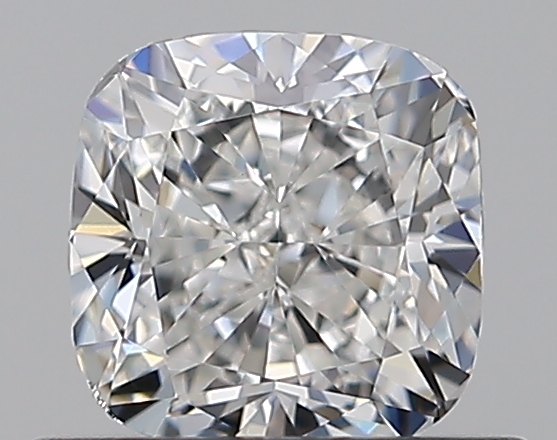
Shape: cushion
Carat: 0.7
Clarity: VS1
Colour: G
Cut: EX
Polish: EX
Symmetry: VG
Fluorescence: N
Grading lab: GIA
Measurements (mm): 4.95 x 4.89 x 3.33